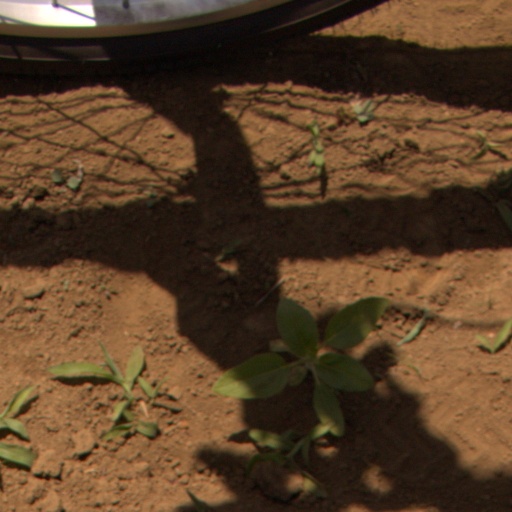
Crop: Jerusalem artichoke